Zofia Nowakowska

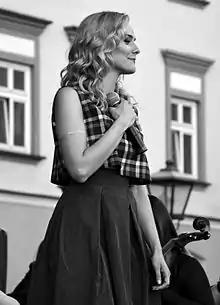

Zofia Nowakowska (born 25 February 1988, Kościan) is a Polish singer. Besides Polish performances, she has also recorded an English version of the song "The Right to Love".